Constantine (British saint)

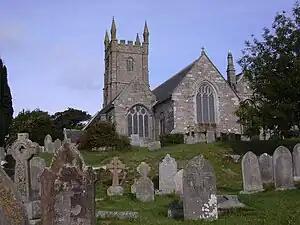
Constantine in Kerrier: the 15th-century Church, dedicated to Saint Constantine

The cult of Saint Constantine (of Dumnonia) centred on the two places bearing his name, both of which may have originally supported monastic establishments. The ruined chapel at Constantine Bay also has a nearby holy well (uncovered in 1911). Taking the waters there was said to bring rain during dry weather. The chapel's splendid font is now in the parish church at St Merryn. The name of the village of Constantine is recorded as "Sanctus Constantinus" in the Domesday Book. However, the monasteries seem to have declined into parish churches, after the Norman Conquest. The present Kerrier building is 15th century and bears no remnants of Constantinist iconography. The saint's day is generally celebrated on 9 March. An annual "Feast" is held in the village of Constantine, on the Sunday nearest to 9 March.